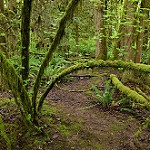
Label: forest